Pillar tomb

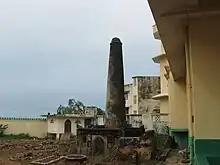
Pillar tomb in Malindi, Kenya

A number of world cultures incorporated pillars into tomb structures. Examples of such edifices are found in Lycia in Anatolia (e.g., the Harpy Tomb at Xanthos), and the medieval Muslim Swahili culture of the Swahili Coast (e.g., tombs at Malindi and Mnarani), which were originally built of coral rag, and later of stone.